Korean Air

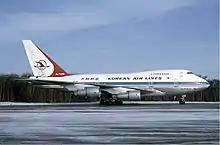
Korean Air Lines Boeing 747SP at EuroAirport Basel Mulhouse Freiburg in 1985

Korean Air operated international flights to destinations such as Hong Kong, Japan, Taiwan, and Los Angeles with Boeing 707s until the introduction of the Boeing 747 in 1973. That year, the airline introduced Boeing 747s on its trans-Pacific routes and started a European service to Paris, France using the 707 and then McDonnell Douglas DC-10. In 1975, the airline became one of the earliest Asian airlines to operate Airbus aircraft with the purchase of three Airbus A300s, which were put into immediate service on Asian routes. In 1981, Korean Air opened its cargo terminal at Los Angeles International Airport. Since South Korean aircraft were prohibited from flying in the airspace of North Korea and the Soviet Union at the time, the European routes had to be designed eastbound from South Korea, such as Seoul ~ Anchorage ~ Paris.